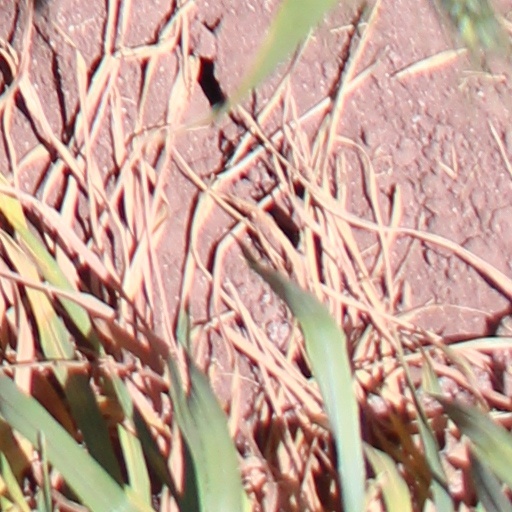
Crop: wheat